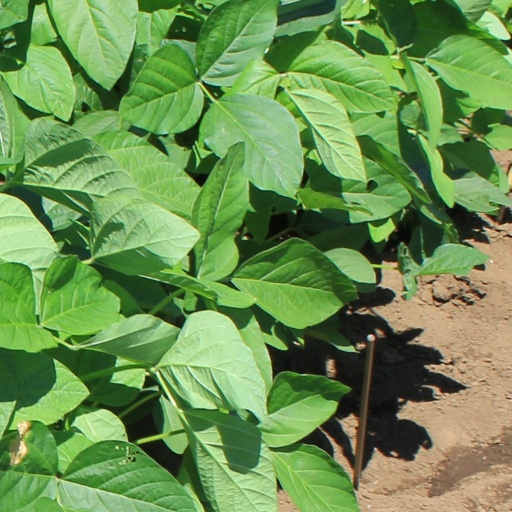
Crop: soybean